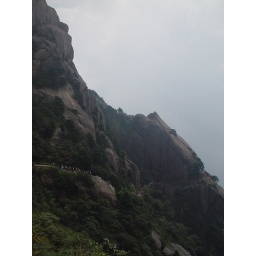
majestic yellow mountain near the top, as always very crowded - and it wasn't even weekend, yet!